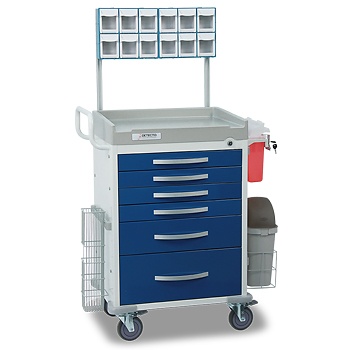
RESCUE Medical Carts
Loaded DETECTO Rescue Series Anesthesiology Medical Cart, 6 Blue Drawers
Brand: Detecto
Category: Business & Industrial > Medical > Medical Furniture > Medical Carts > Crash Carts > Anesthesia Crash Carts